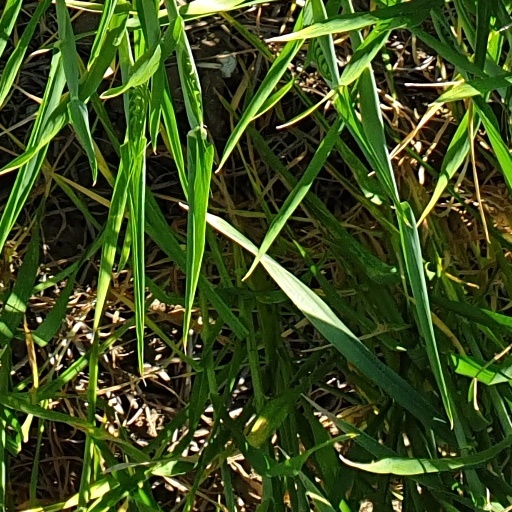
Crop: wheat